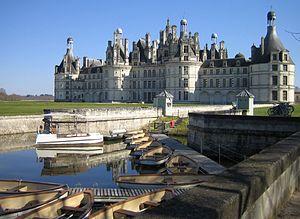
Élie de Bourbon, « duc de Parme, de Plaisance et de Guastalla », est né à Biarritz, en France, le 23 juillet 1880 et est décédé à Friedberg, en Autriche, le 27 juin 1959. Il est chef de la Maison de Parme de 1950 à 1959 après en avoir été le représentant pour ses deux frères aînés handicapés de 1907 à 1950.